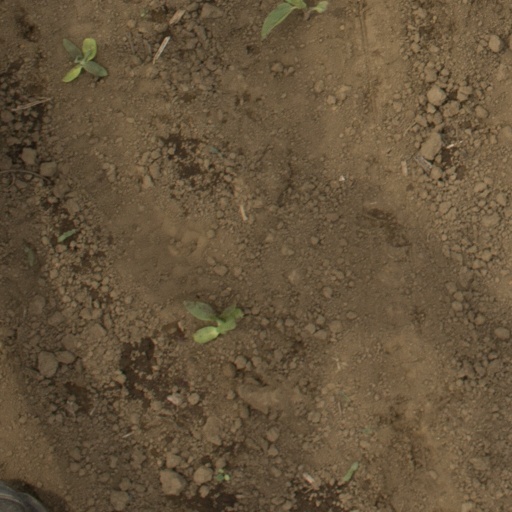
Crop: Jerusalem artichoke